2006–07 RC Lens season

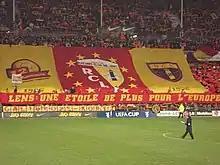
Tifo Lensois during match Lens-Parma in the UEFA Cup

The 2006–07 season was the 101st season in the existence of RC Lens and the club's 16th consecutive season in the top-flight of French football. In addition to the domestic league, Lens participated in this season's editions of the Coupe de France, the Coupe de la Ligue and UEFA Cup.